Kaliyil Alpam Karyam

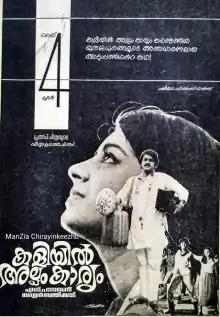
Poster

Kaliyil Alpam Karyam is a 1984 Indian Malayalam-language film directed by Sathyan Anthikad, starring Mohanlal, Neelima Azeem, Rahman, Jagathy Sreekumar and Lissy in the lead roles. The film was shot in different parts of Ernakulam district. The village Manikulangara in the film was shot in various parts of Muvattupuzha.